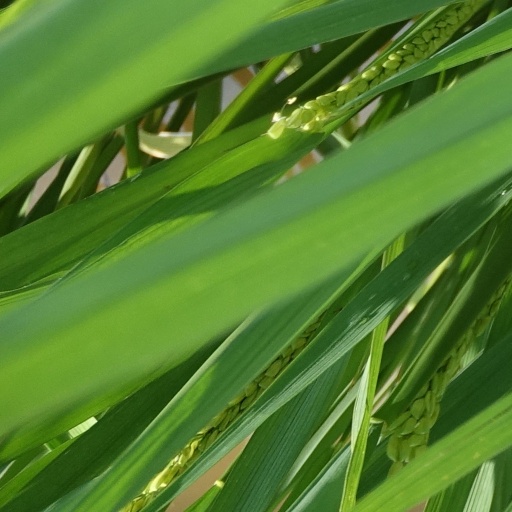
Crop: rice